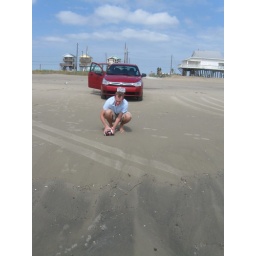
Brad collecting sand in front of our rental car